Describe the emotion expressed in this image:  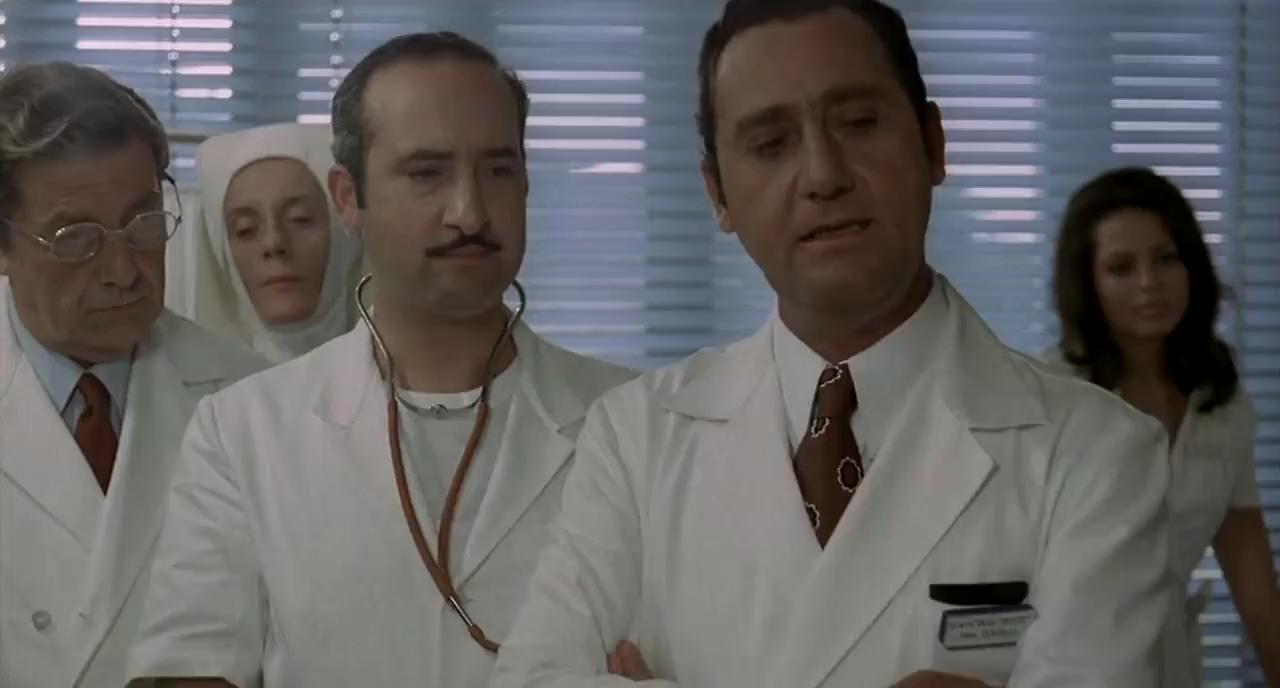
This person displays Fear, valence and arousal with low intensity.